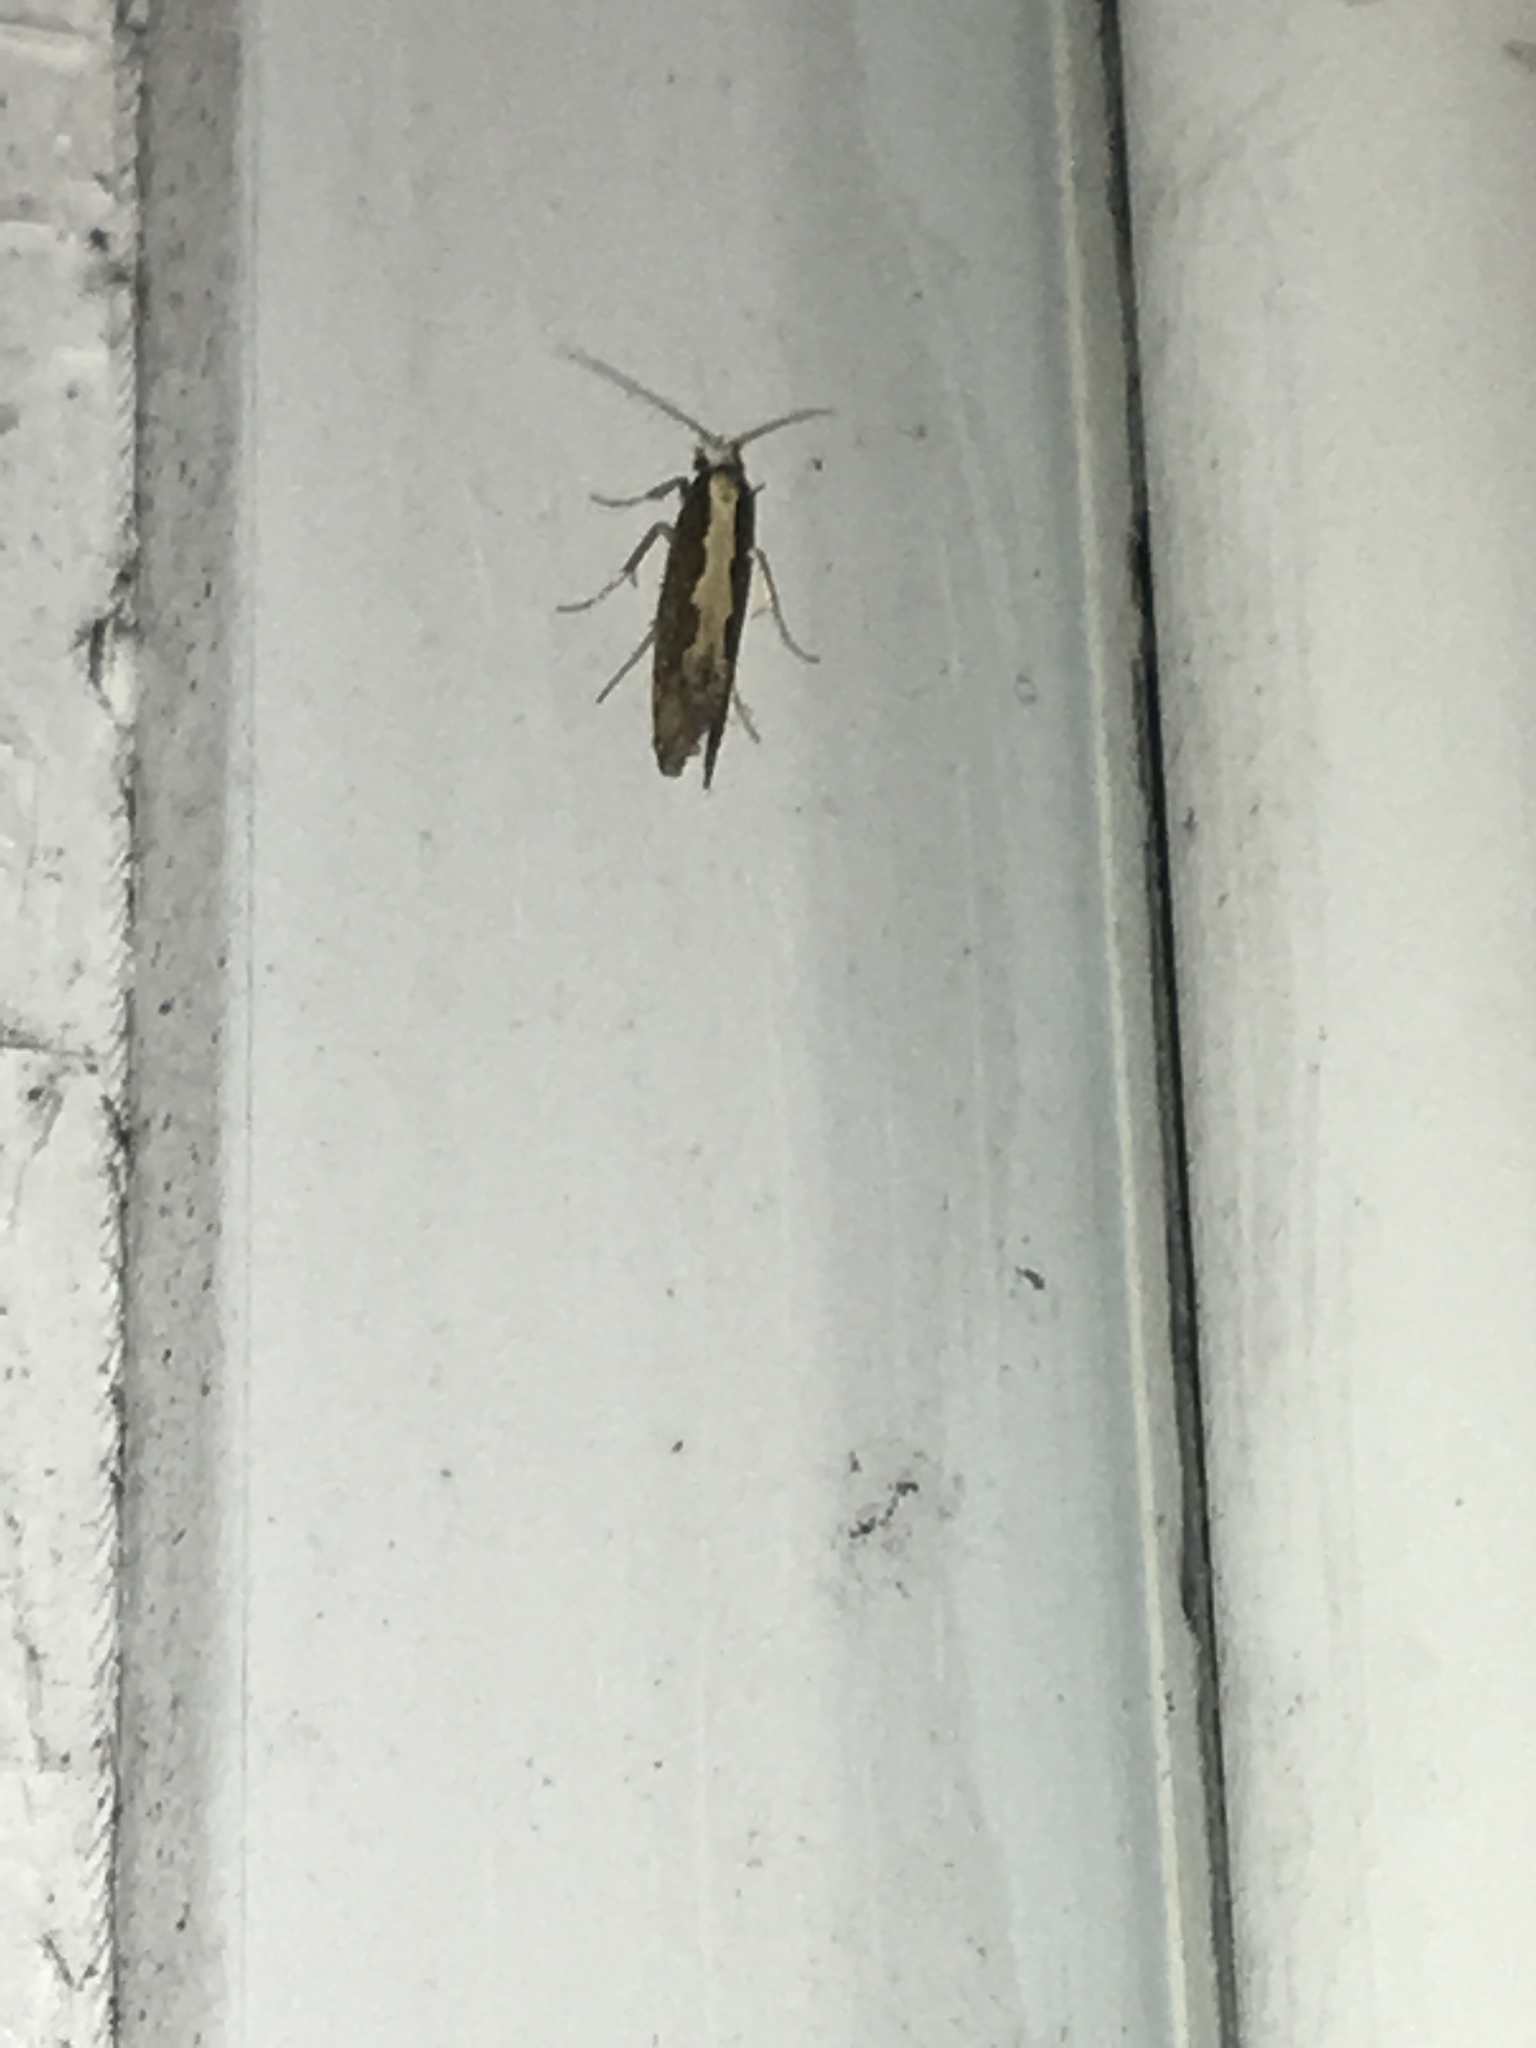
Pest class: diamondback_moth